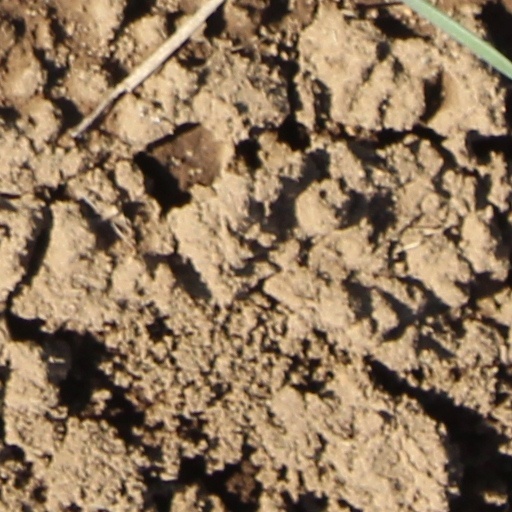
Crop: wheat